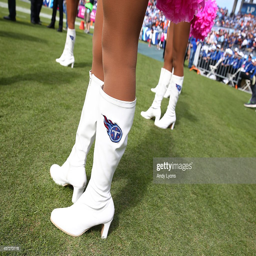
cheerleaders perform during the game against sports team .